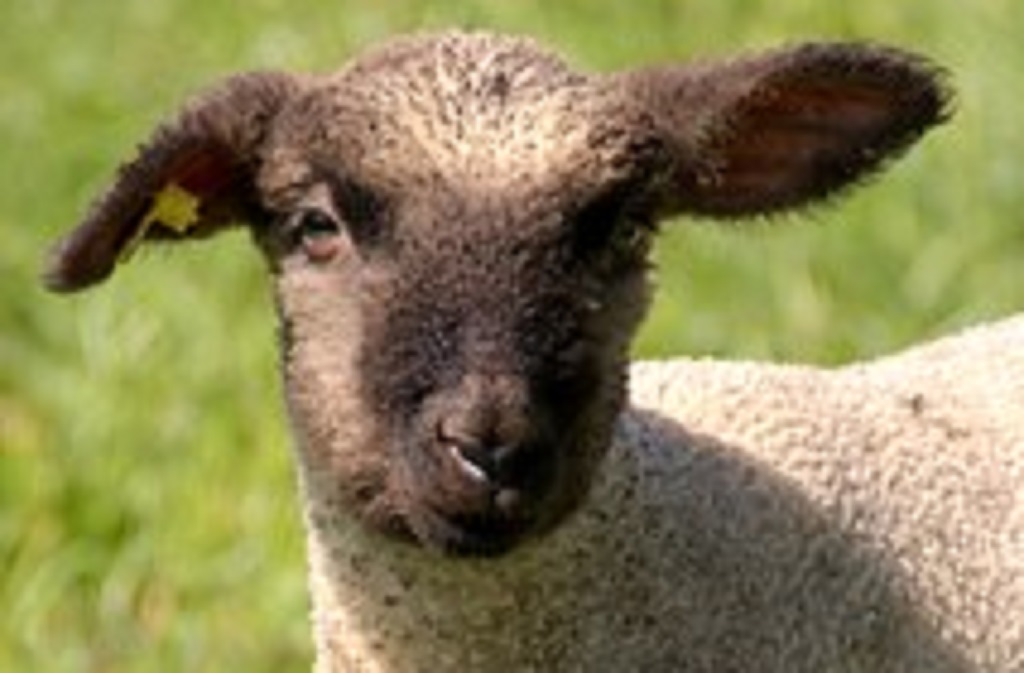
Label: no pain